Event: Nepal Earthquake
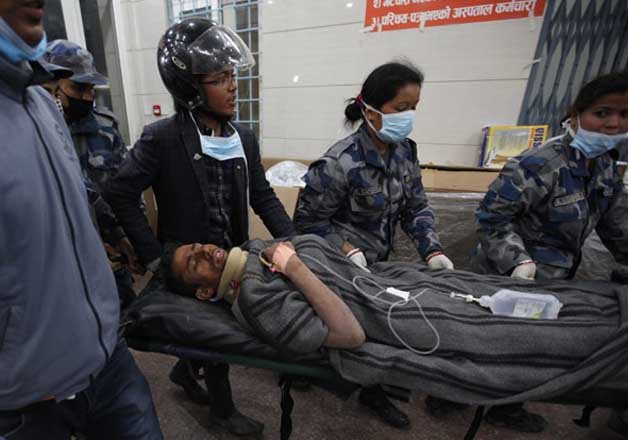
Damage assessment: no_damage